United States Military Academy

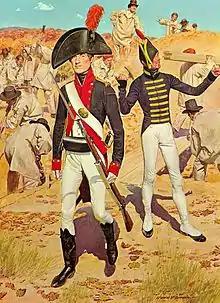
Artillery cadet in 1805, wearing a mixture of commissioned and non-commissioned uniforms prescribed for artillery cadets

The Continental Army first occupied West Point, New York, on 27 January 1778, and it is the oldest continuously operating Army post in the United States. Between 1778 and 1780, the Polish engineer and military hero Tadeusz Kościuszko oversaw the construction of the garrison defenses. However, Kościuszko's plan of a system of small forts did not meet with the approval of New York Governor (and General) George Clinton or the other general officers. It was determined that a battery along the river to "annoy the shipping" was more appropriate, and Washington's chief engineer, Rufus Putnam, directed the construction of a major fortification on a hill above sea level that commanded the West Point plain. General Alexander McDougall named it Fort Putnam. The Great Hudson River Chain and high ground above the narrow "S" curve in the river enabled the Continental Army to prevent the Royal Navy from sailing upriver and dividing Patriot forces in the Northern colonies from the south. While the fortifications at West Point were known as Fort Arnold during the war, as commander, Benedict Arnold committed his act of treason, attempting to turn the fort over to the British. After Arnold betrayed the patriot cause, the Army changed the name of the fortifications at West Point, New York, to Fort Clinton, named after General James Clinton. With the peace after the American Revolutionary War, various ordnance and military stores were left deposited at West Point.